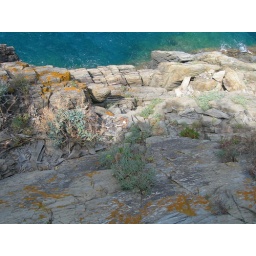
092 The orange moss on the rocks contrasted perfectly against the bright blue of the water